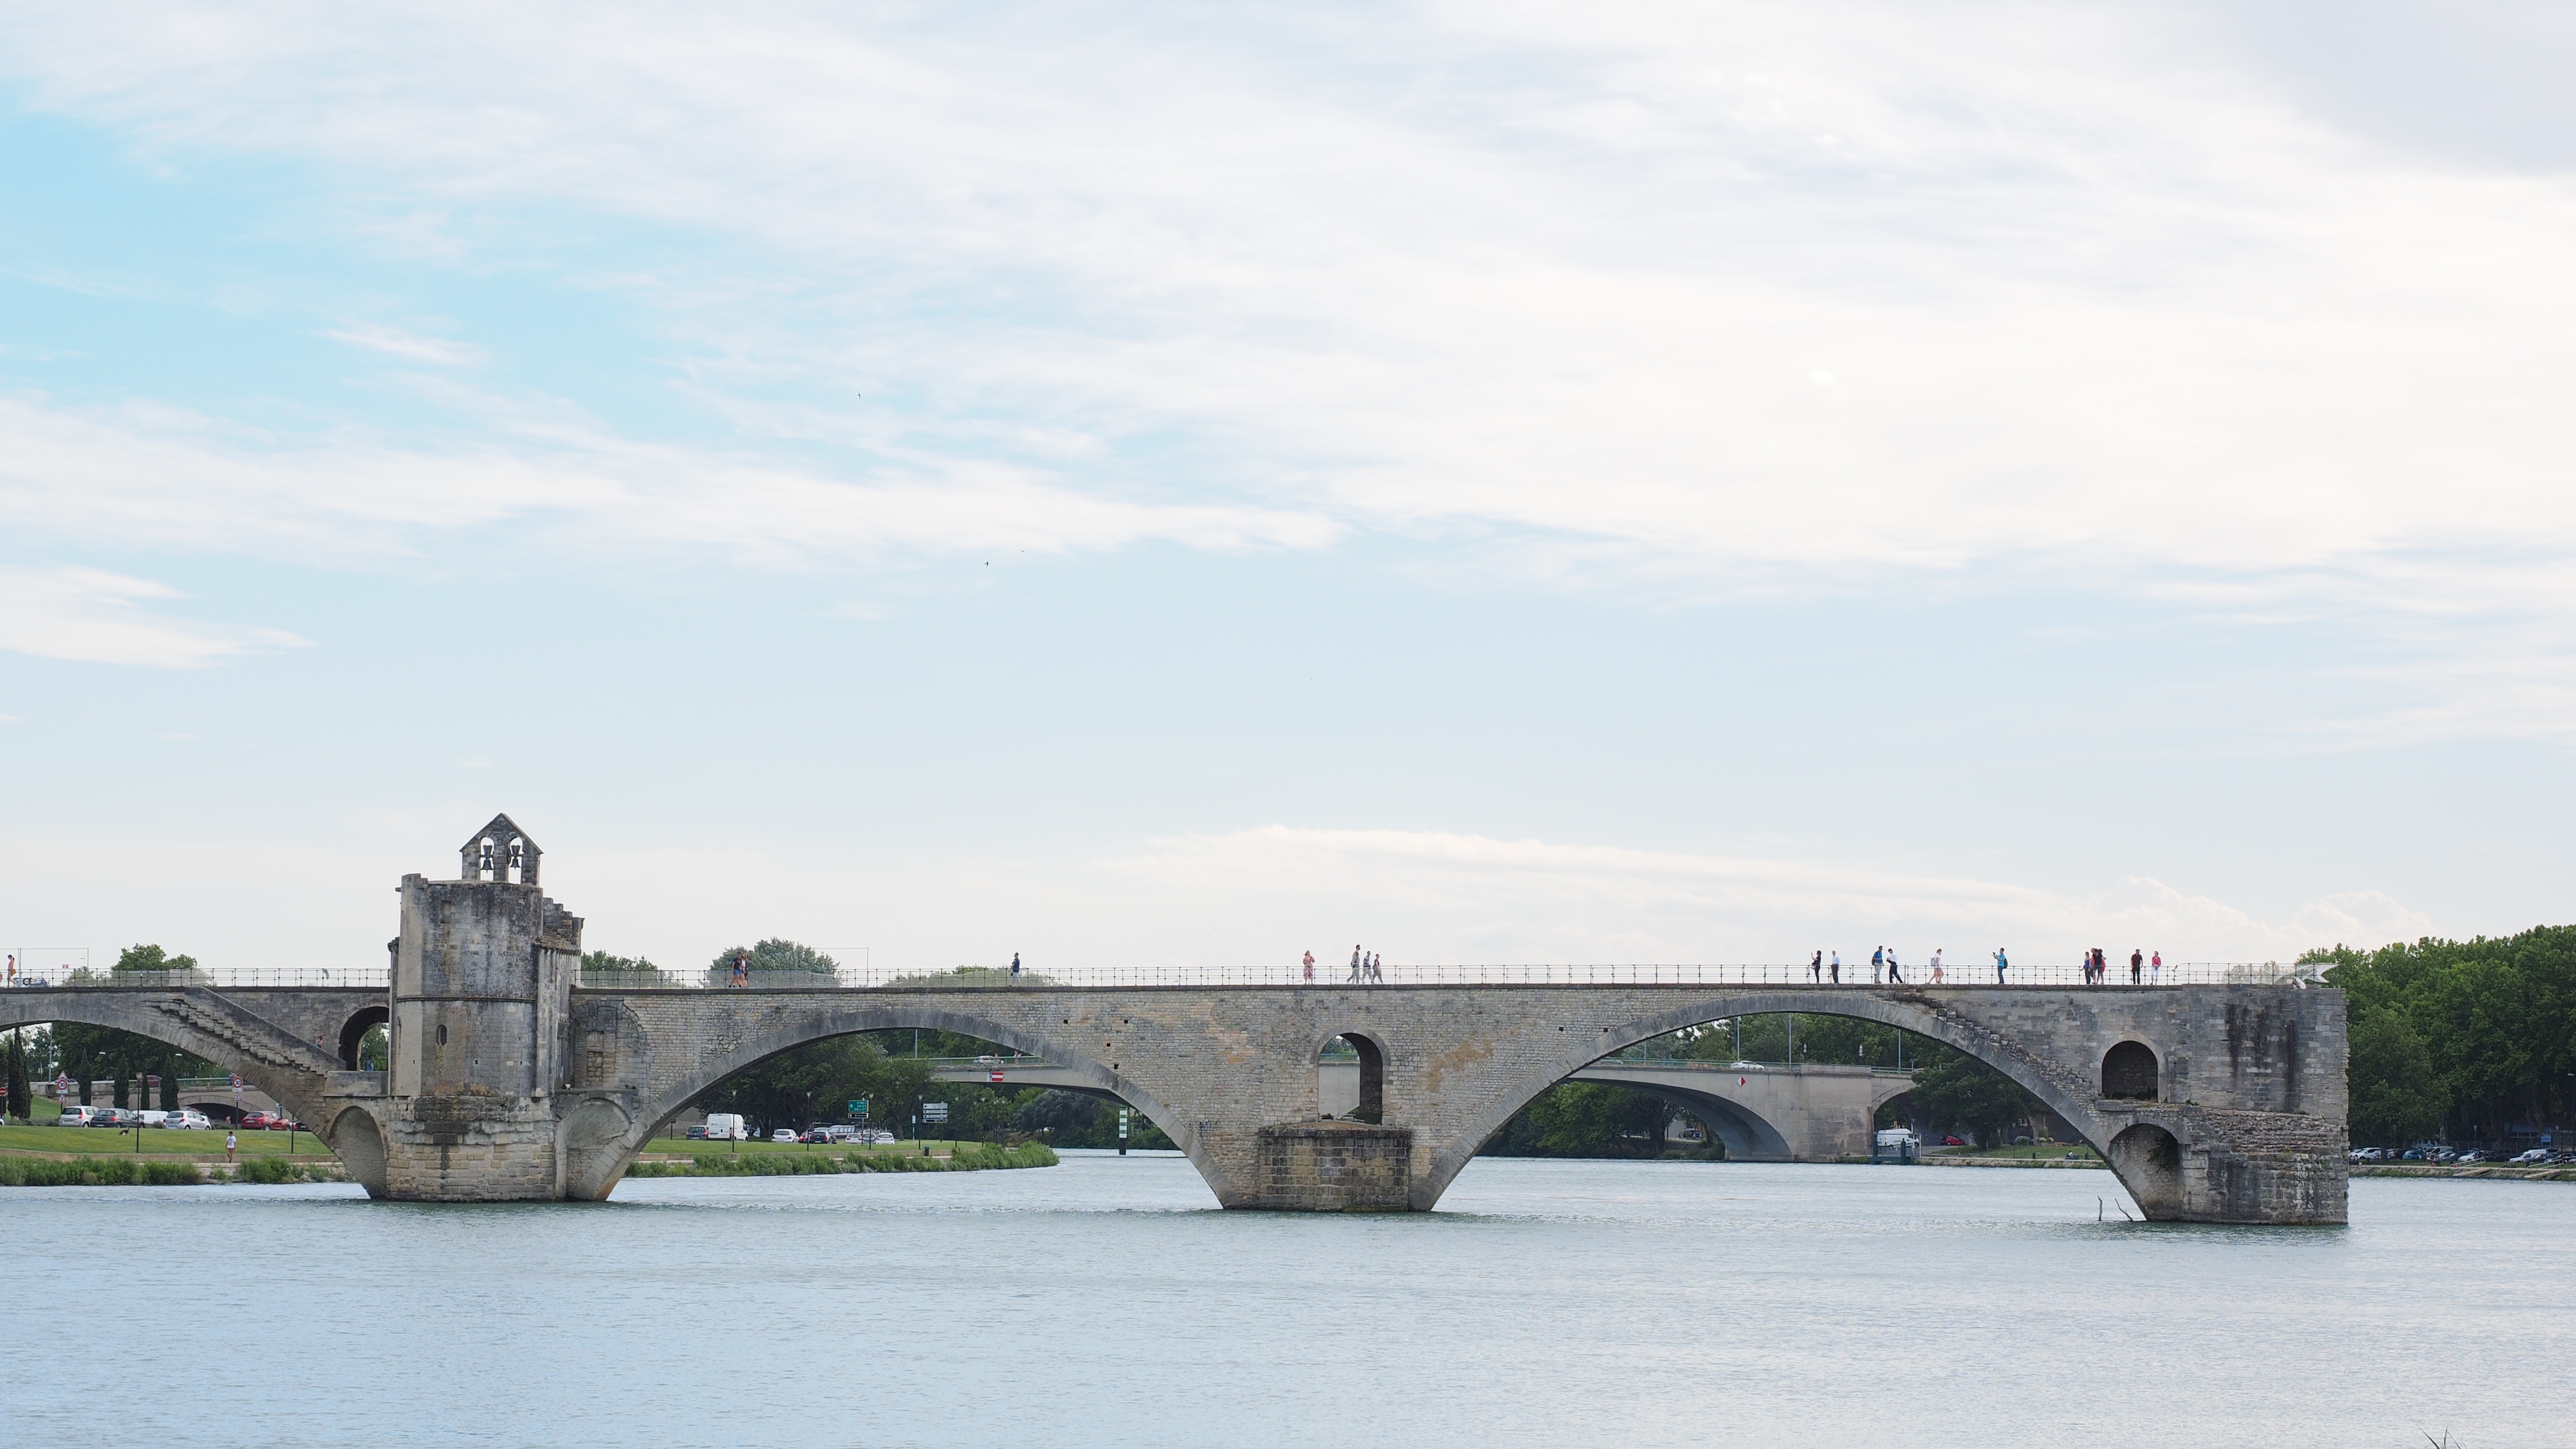
water, architecture, bridge, building, river, ruin, waterway, destroyed, places of interest, provence, tourist attraction, waters, avignon, invaded, historic preservation, arch bridge, rhone, collapsed, pont saint b n zet, sur le pont d avignon, bending over ruins, pont d avignon, bridge of avignon, nonbuilding structure